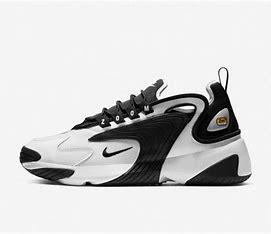
Brand: Nike
Model: Zoom 2K